Combatant

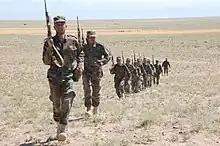
Afghan soldiers on patrol in 2011, during the War in Afghanistan. As adult armed personnel in active service with a military force, they would legally be considered combatants and therefore could launch targeted attacks against, or be subject to targeted attacks by, opposing armed forces.

Combatant is the legal status of a person entitled to directly participate in hostilities during an armed conflict, and may be intentionally targeted by an adverse party for their participation in the armed conflict. Combatants are not afforded immunity from being directly targeted in situations of armed conflict and can be attacked regardless of the specific circumstances simply due to their status, so as to deprive their side of their support.